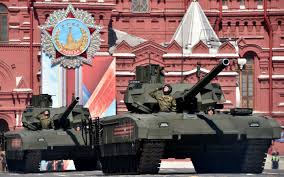
Label: Tank